Mariano Garau

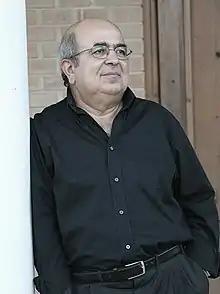

He was born in Iglesias, a medieval city of Sardinia, Italy. He devoted himself to music under the guidance of composer and studied harmony and counterpoint with Rodolfo Cicionesi in Florence.